Alfa Romeo Diva

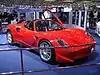
Alfa Romeo Diva concept car by Sbarro at the 2006 Geneva Motor show

The Alfa Romeo Diva is a concept car produced by Italian automobile manufacturer Alfa Romeo, first shown at the Geneva Motor Show in 2006. The car was developed through a collaboration between Centro Stile Alfa Romeo, Fiat Group's research centre Elasis and the Espera design school led by Franco Sbarro.